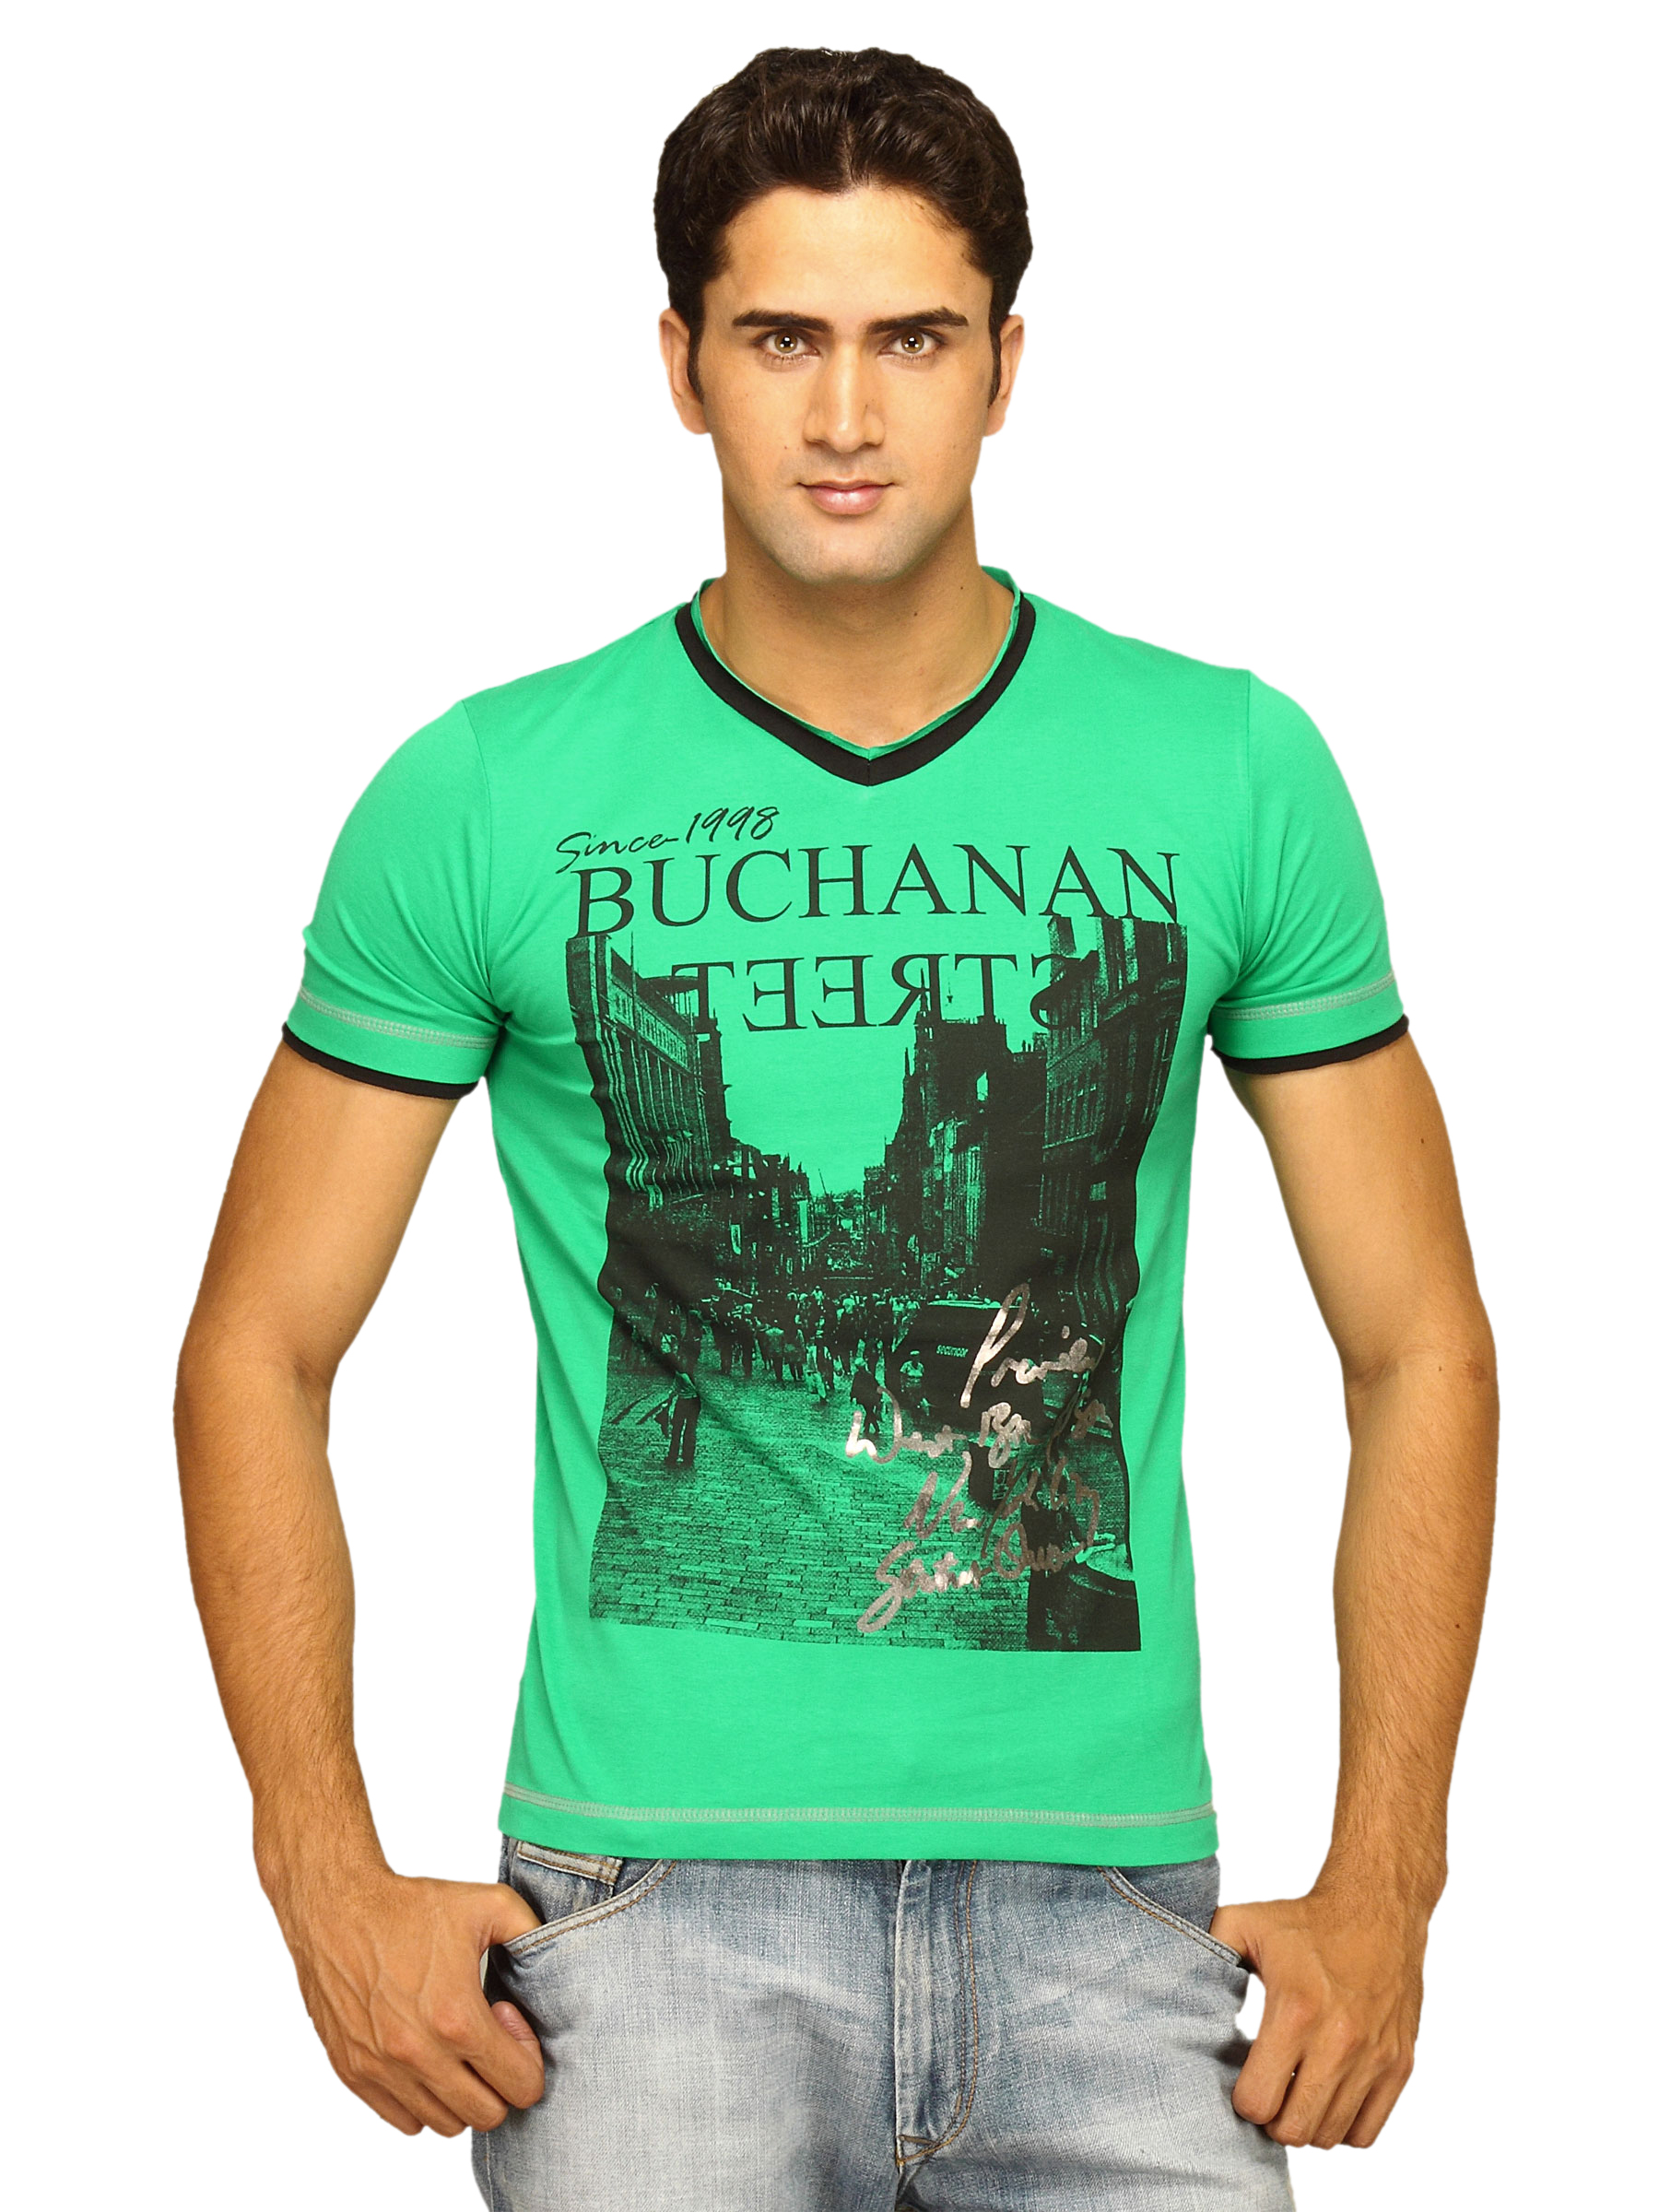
Status Quo Men's Buchanan Street Green T-shirt
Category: Apparel / Topwear / Tshirts
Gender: Men
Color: Green
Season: Summer 2011
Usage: Casual